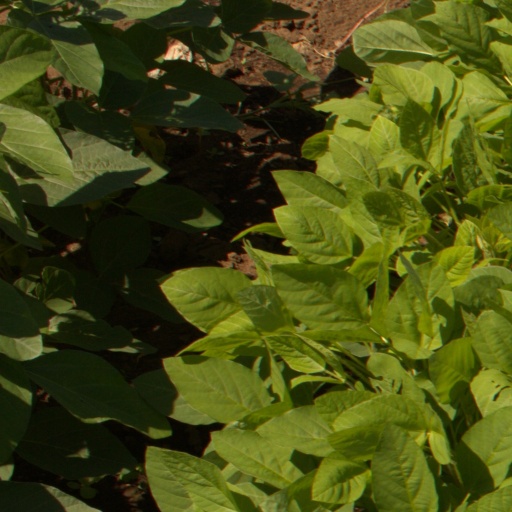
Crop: soybean